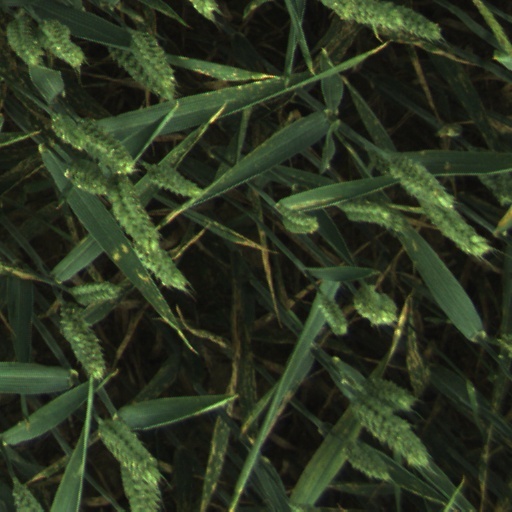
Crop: wheat